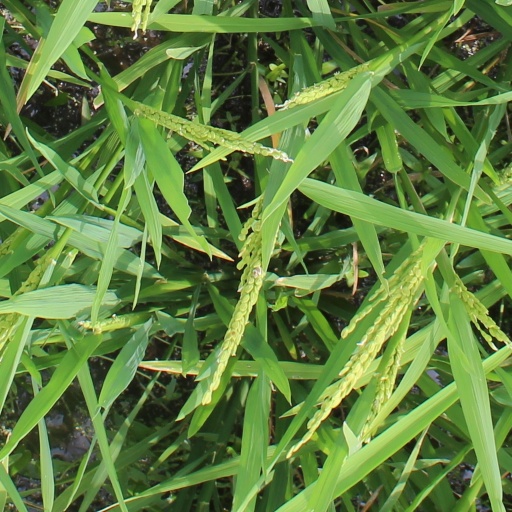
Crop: rice